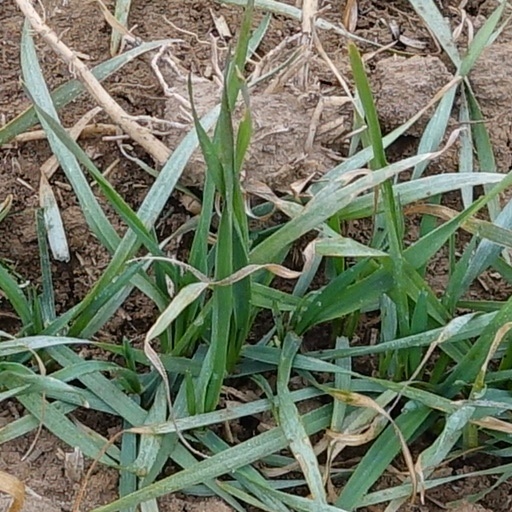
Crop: wheat